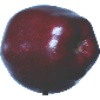
Label: Apple Red Delicious 1